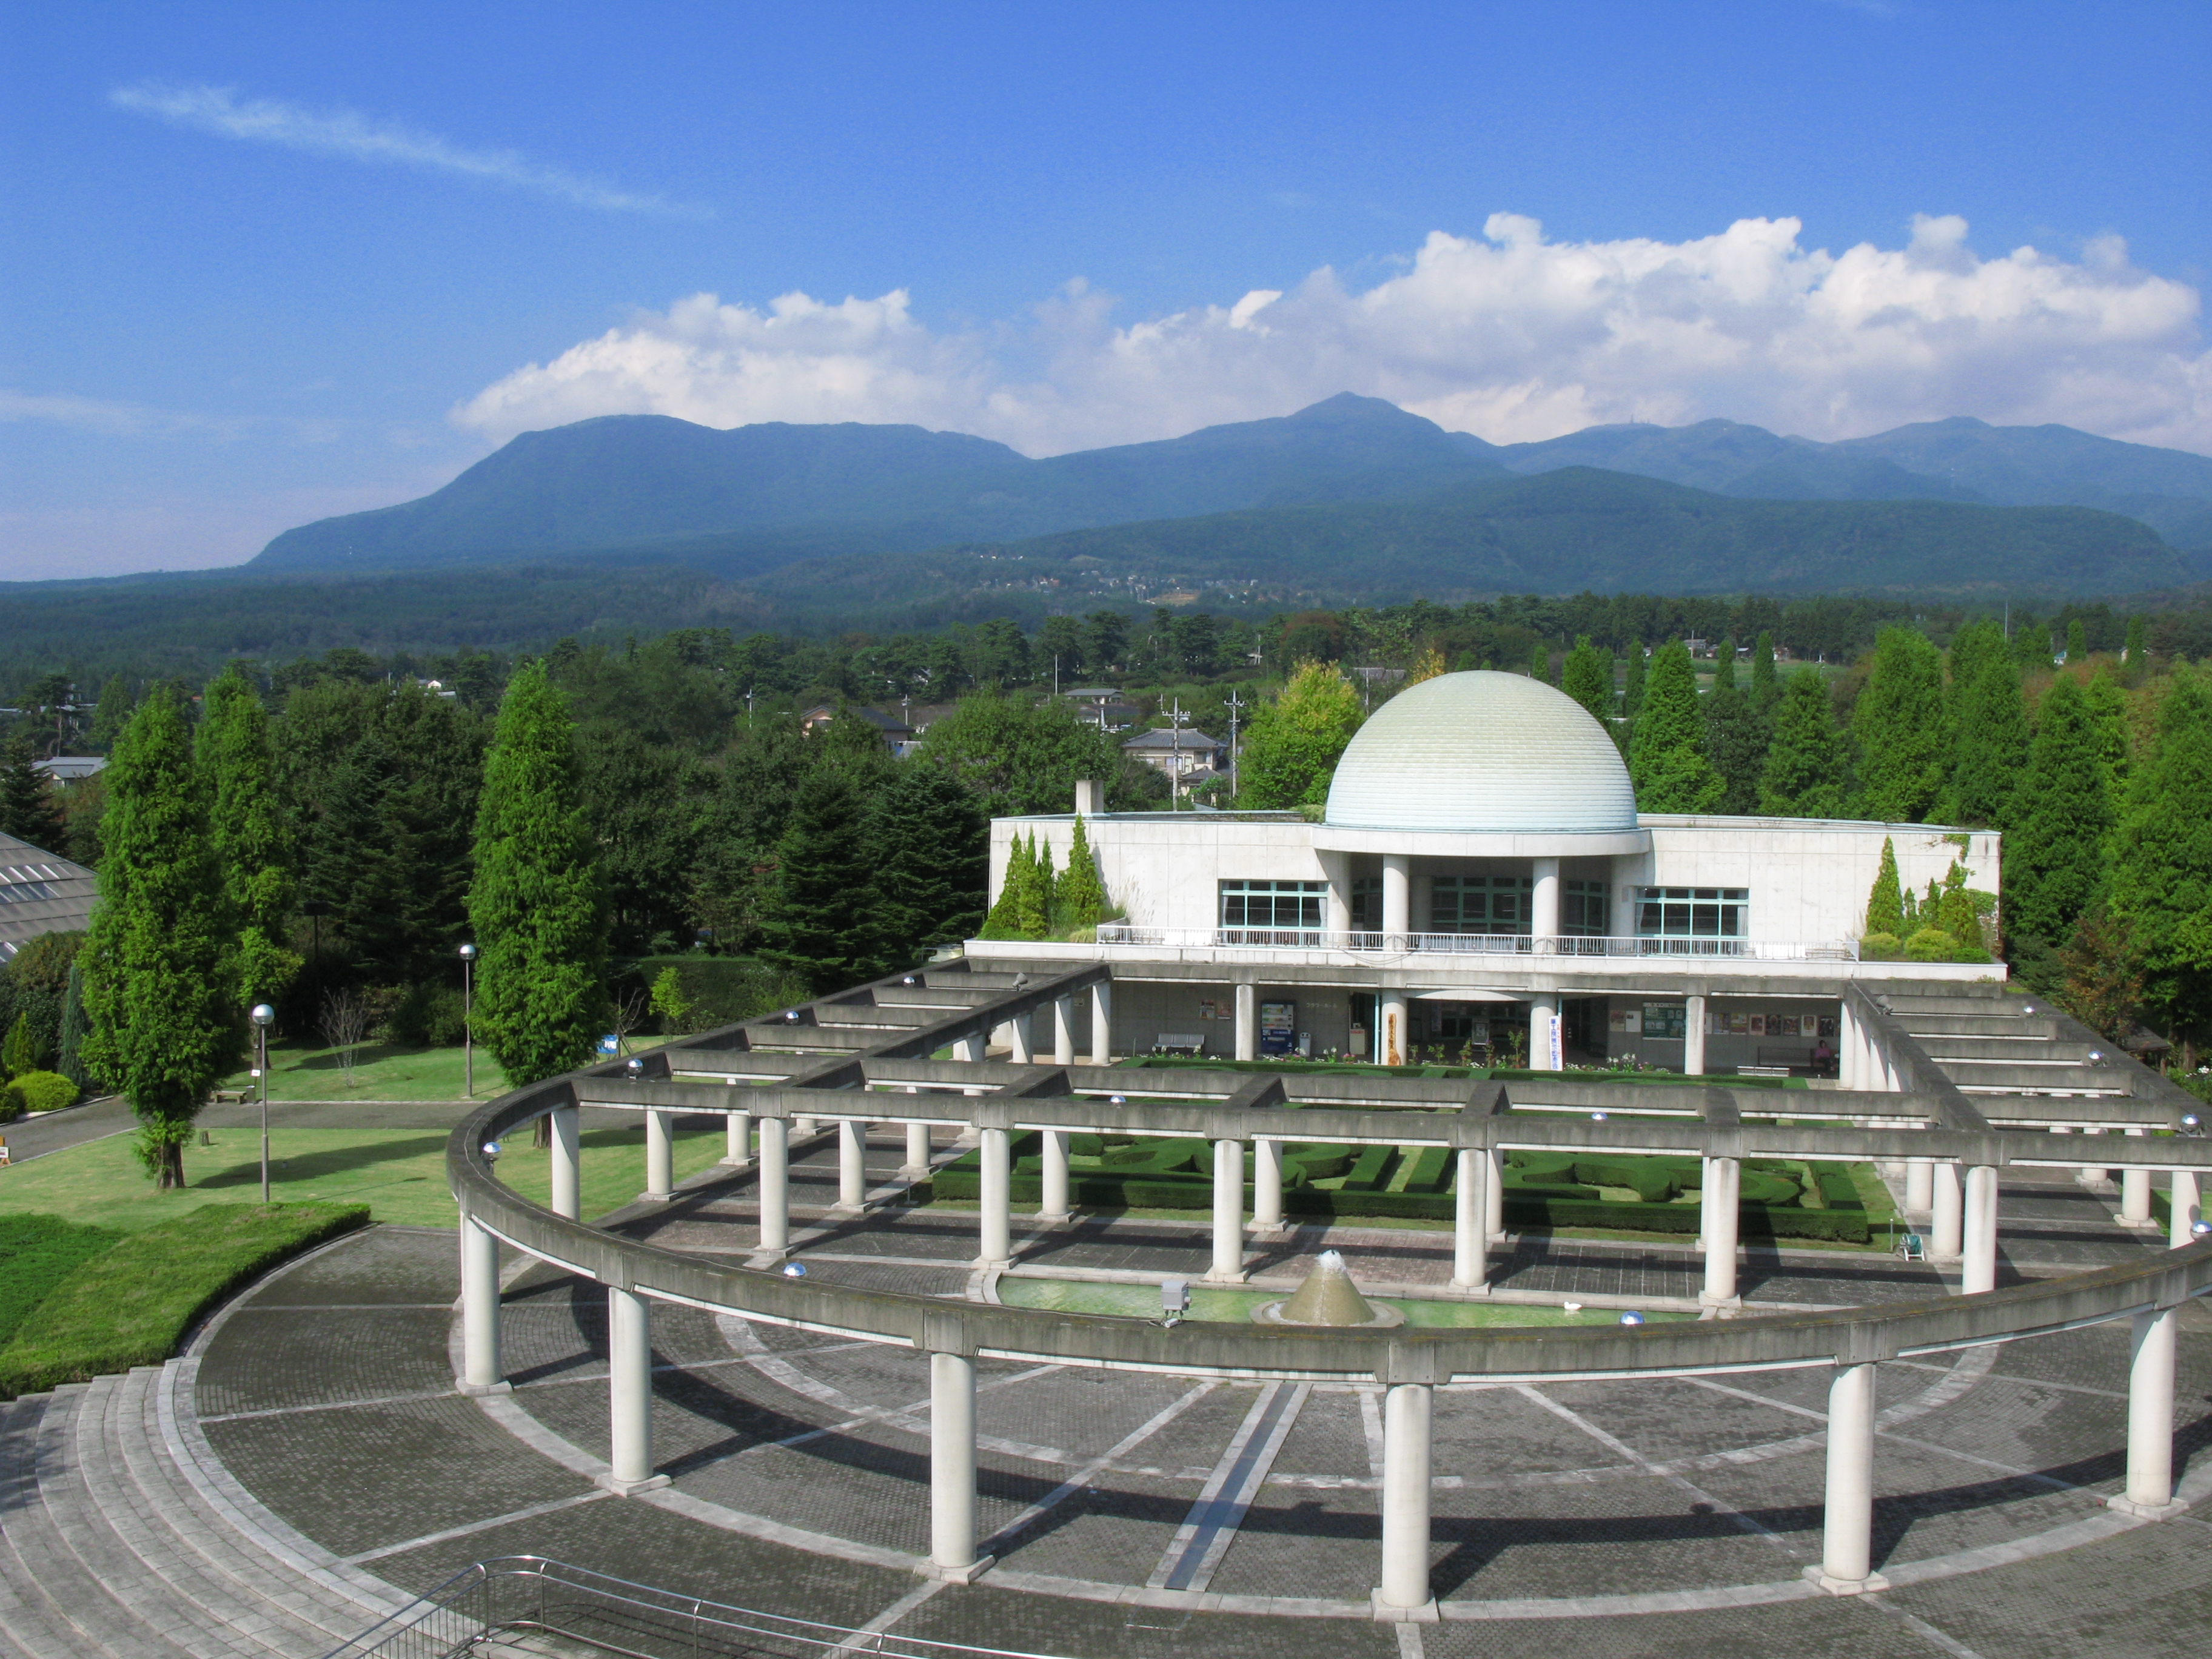
landscape, tree, villa, view, green, high, property, hires, estate, hi, res, 5photosaday, g7